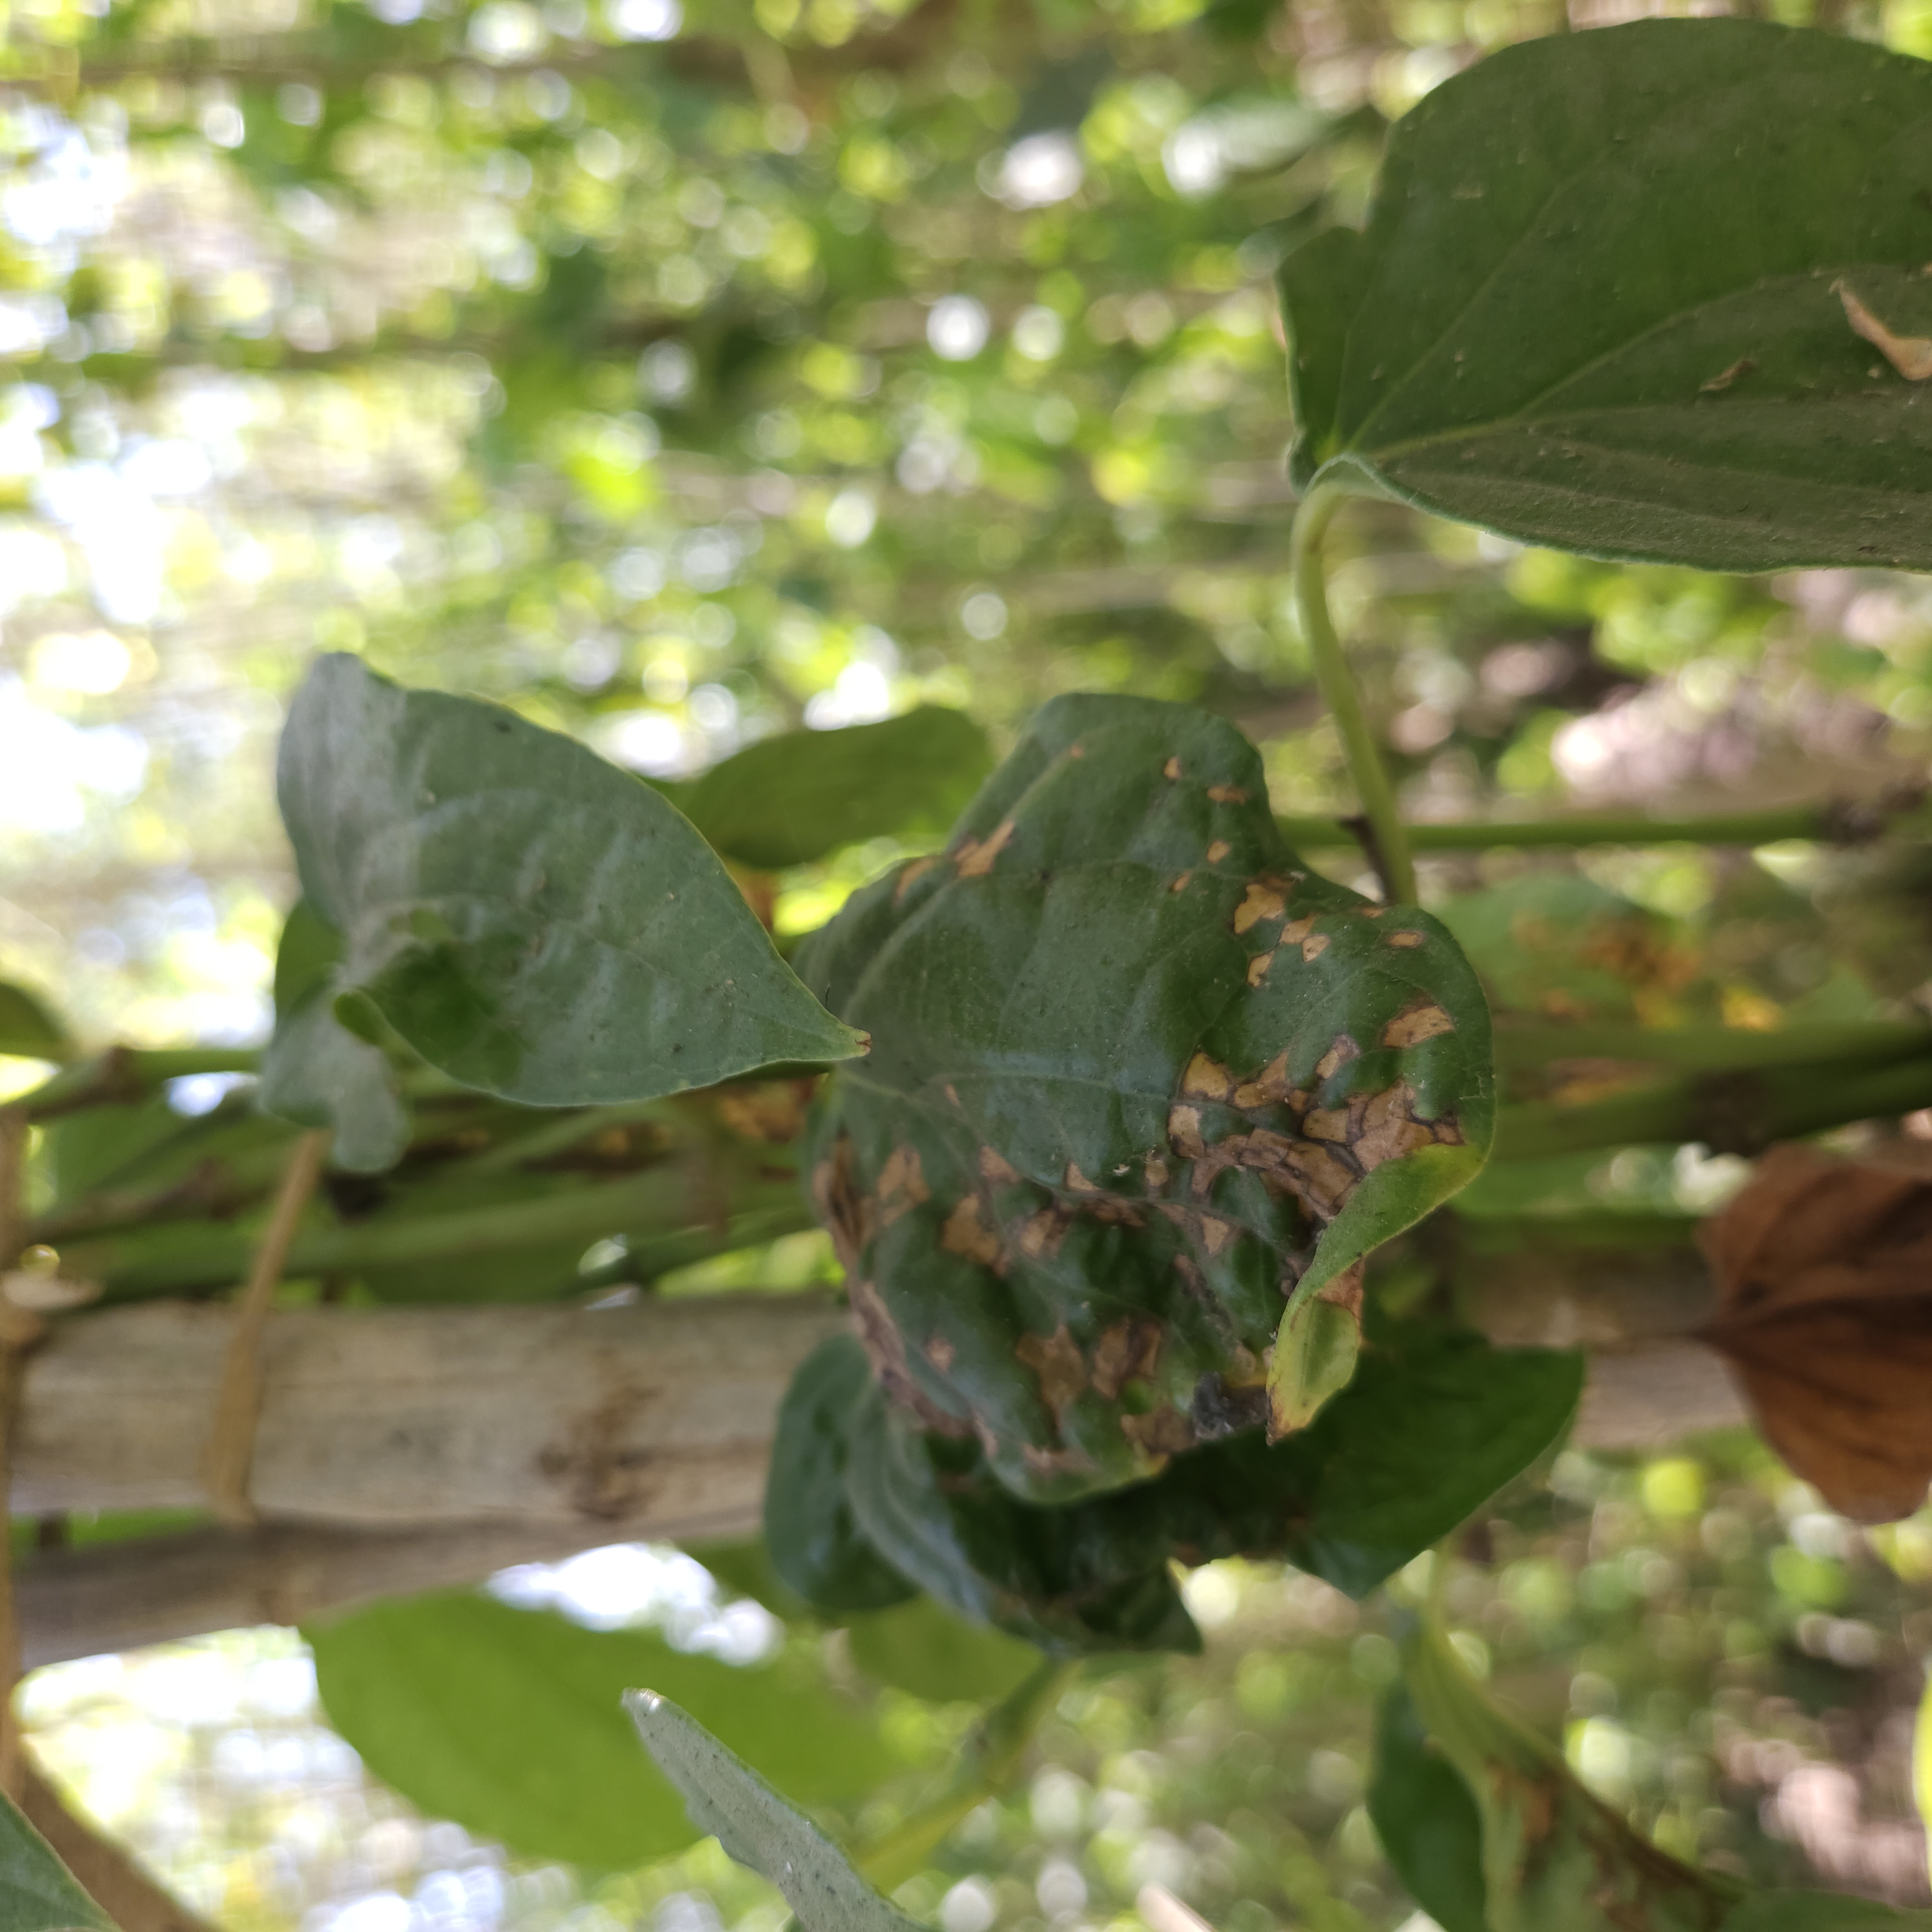
Label: Diseased